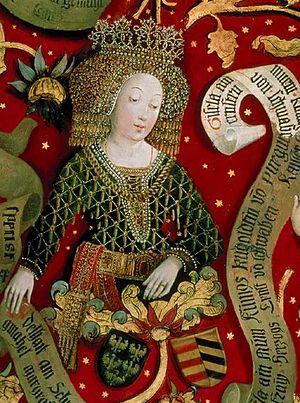
Cet article est une liste des impératrices, archiduchesses, duchesses et margravines, épouses des empereurs, archiducs, ducs et margraves d'Autriche, titres héréditaires associés à la maison de Babenberg et par la suite aux Habsbourg, qui ont régné sur la Marche de l'Est médiévale. Le dernier de ces titres, et l'Empire qui y était associé a été aboli à la fin de la Première Guerre mondiale en 1918, quand l'Autriche est devenue une république et lorsque les autres royaumes et territoires représentés au sein du Conseil impérial ont proclamé leur indépendance ou leur adhésion à d'autres États.